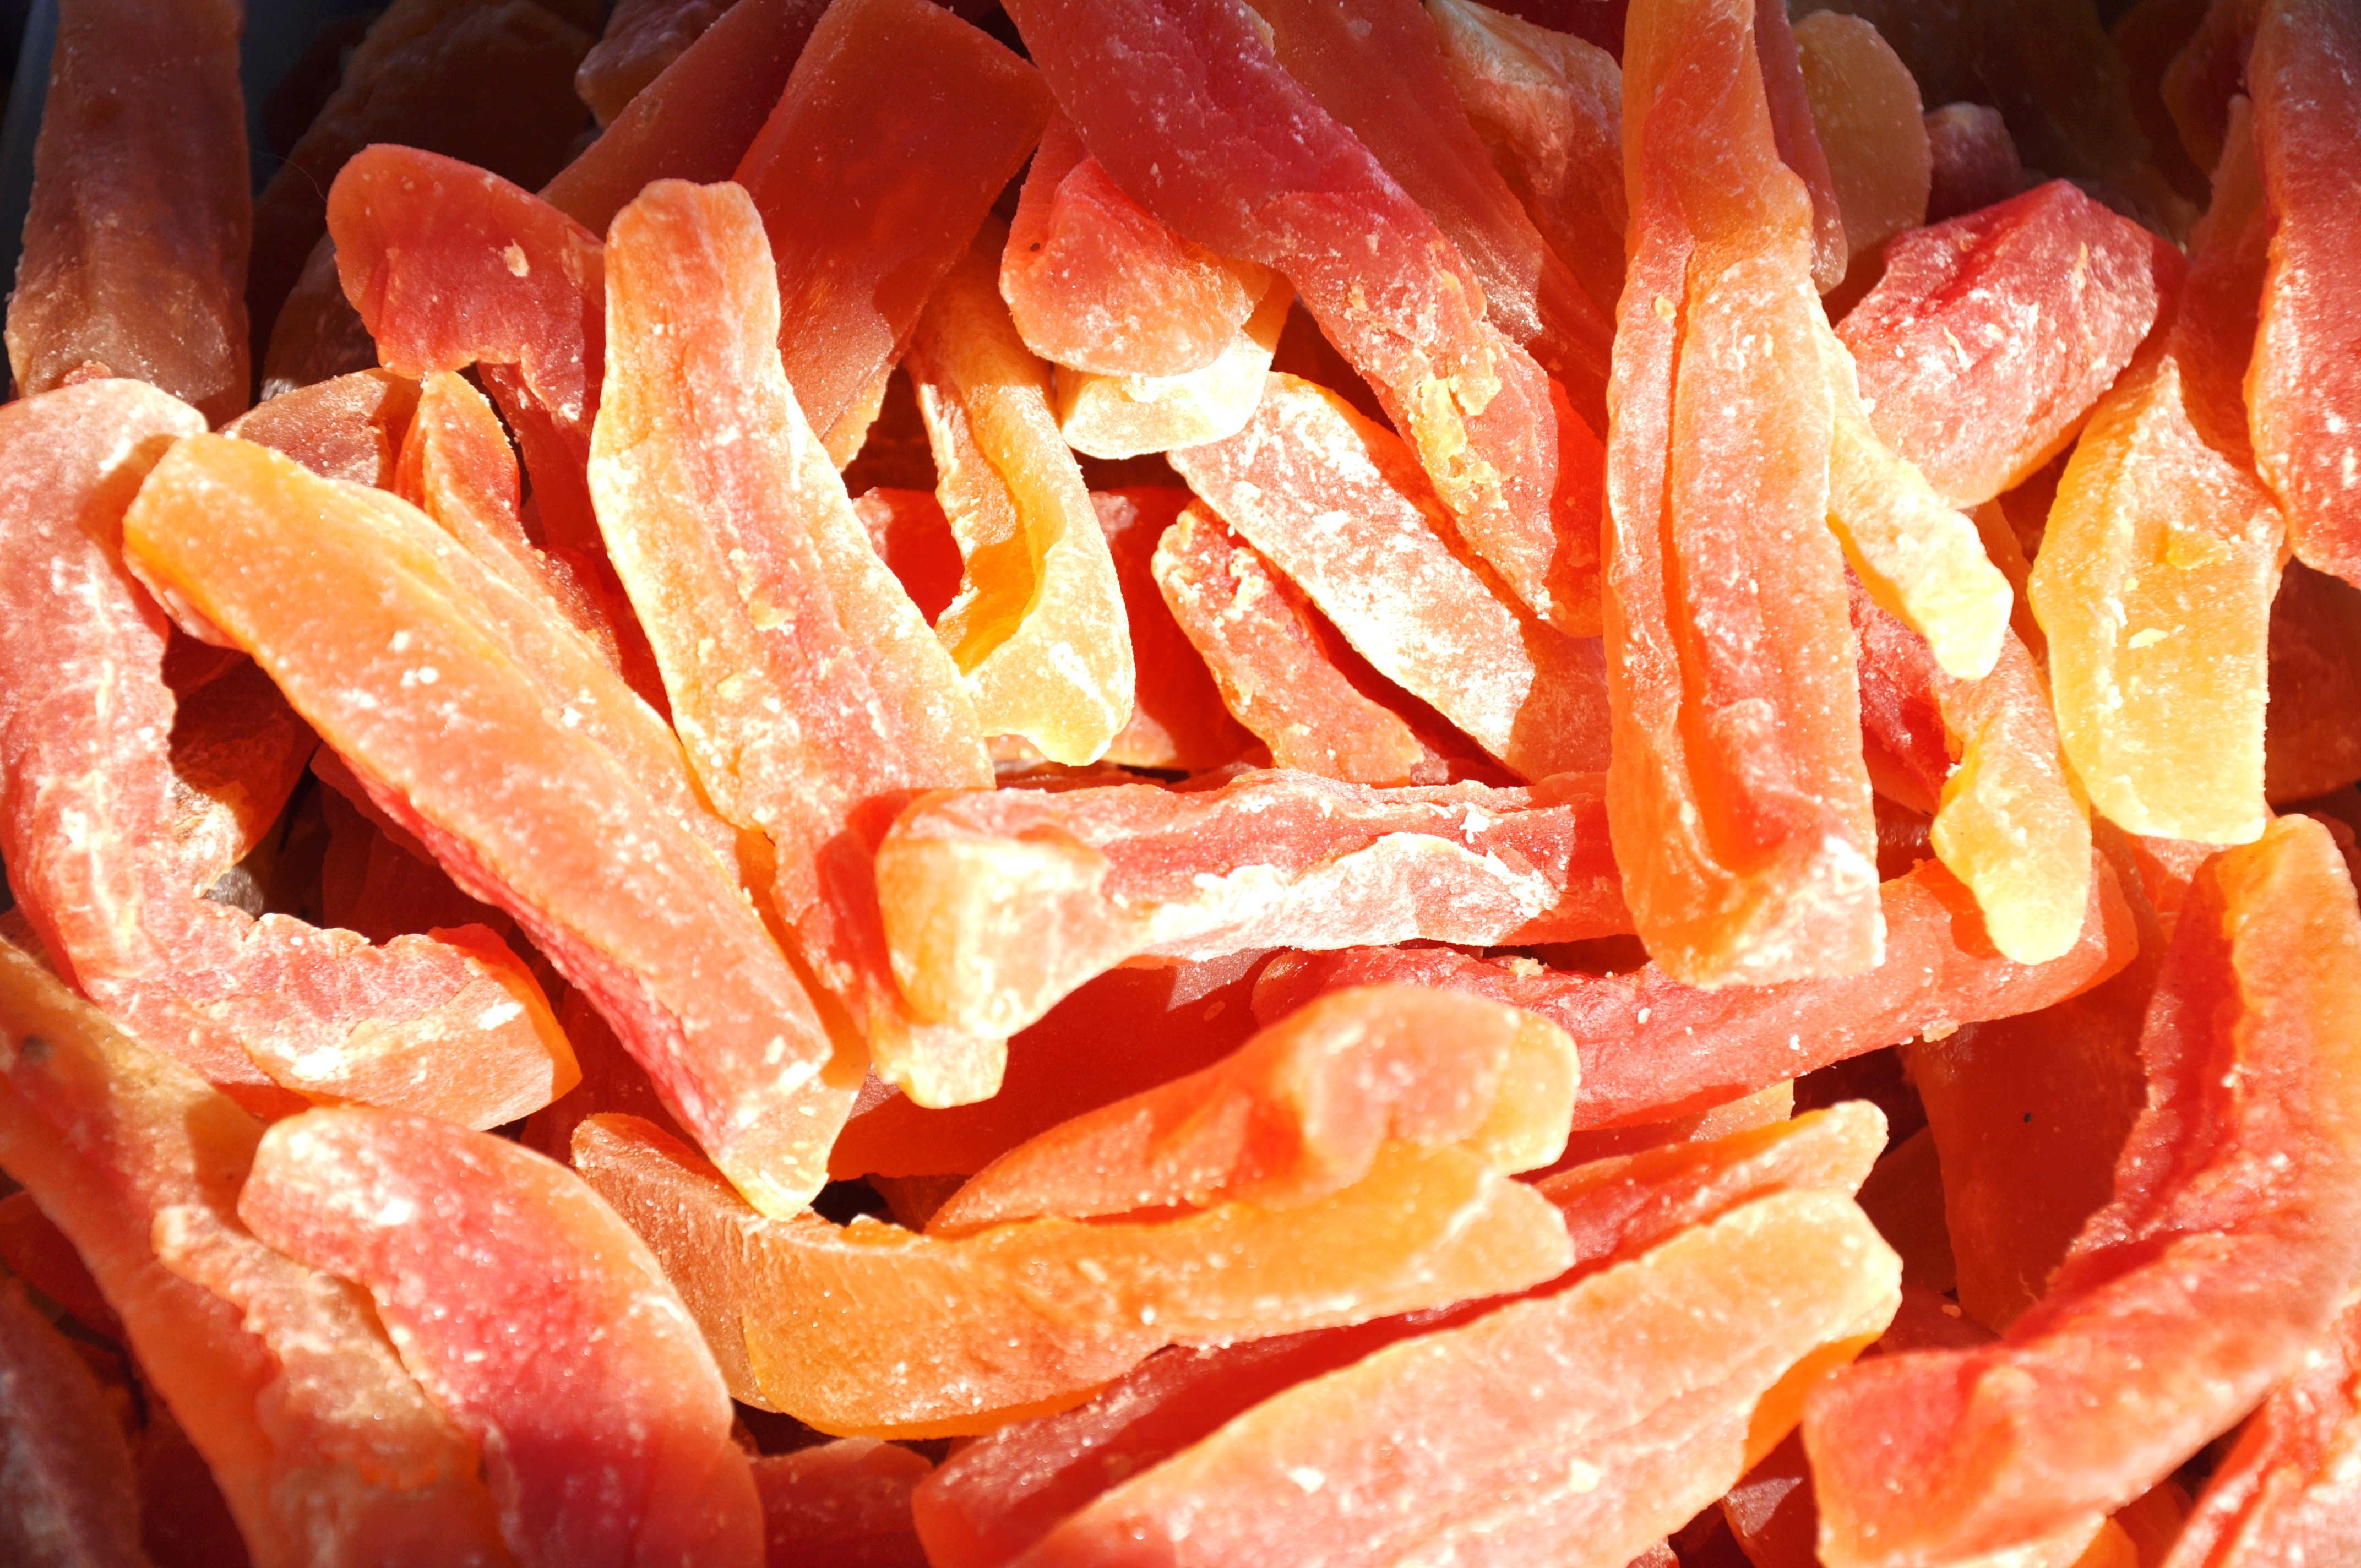
plant, fruit, flower, orange, food, produce, vegetable, meat, prosciutto, flowering plant, land plant, salt cured meat, candied fruit jelly